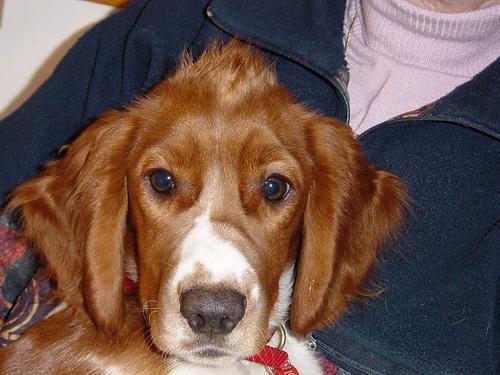
Welsh_springer_spaniel